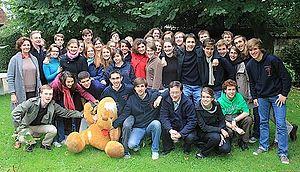
Photo prise à l'issue du WEI du CSG d'octobre 2010
Le Centre Saint-Guillaume est l'aumônerie catholique des étudiants de Sciences Po Paris. Il s'agit d'une association loi de 1901.